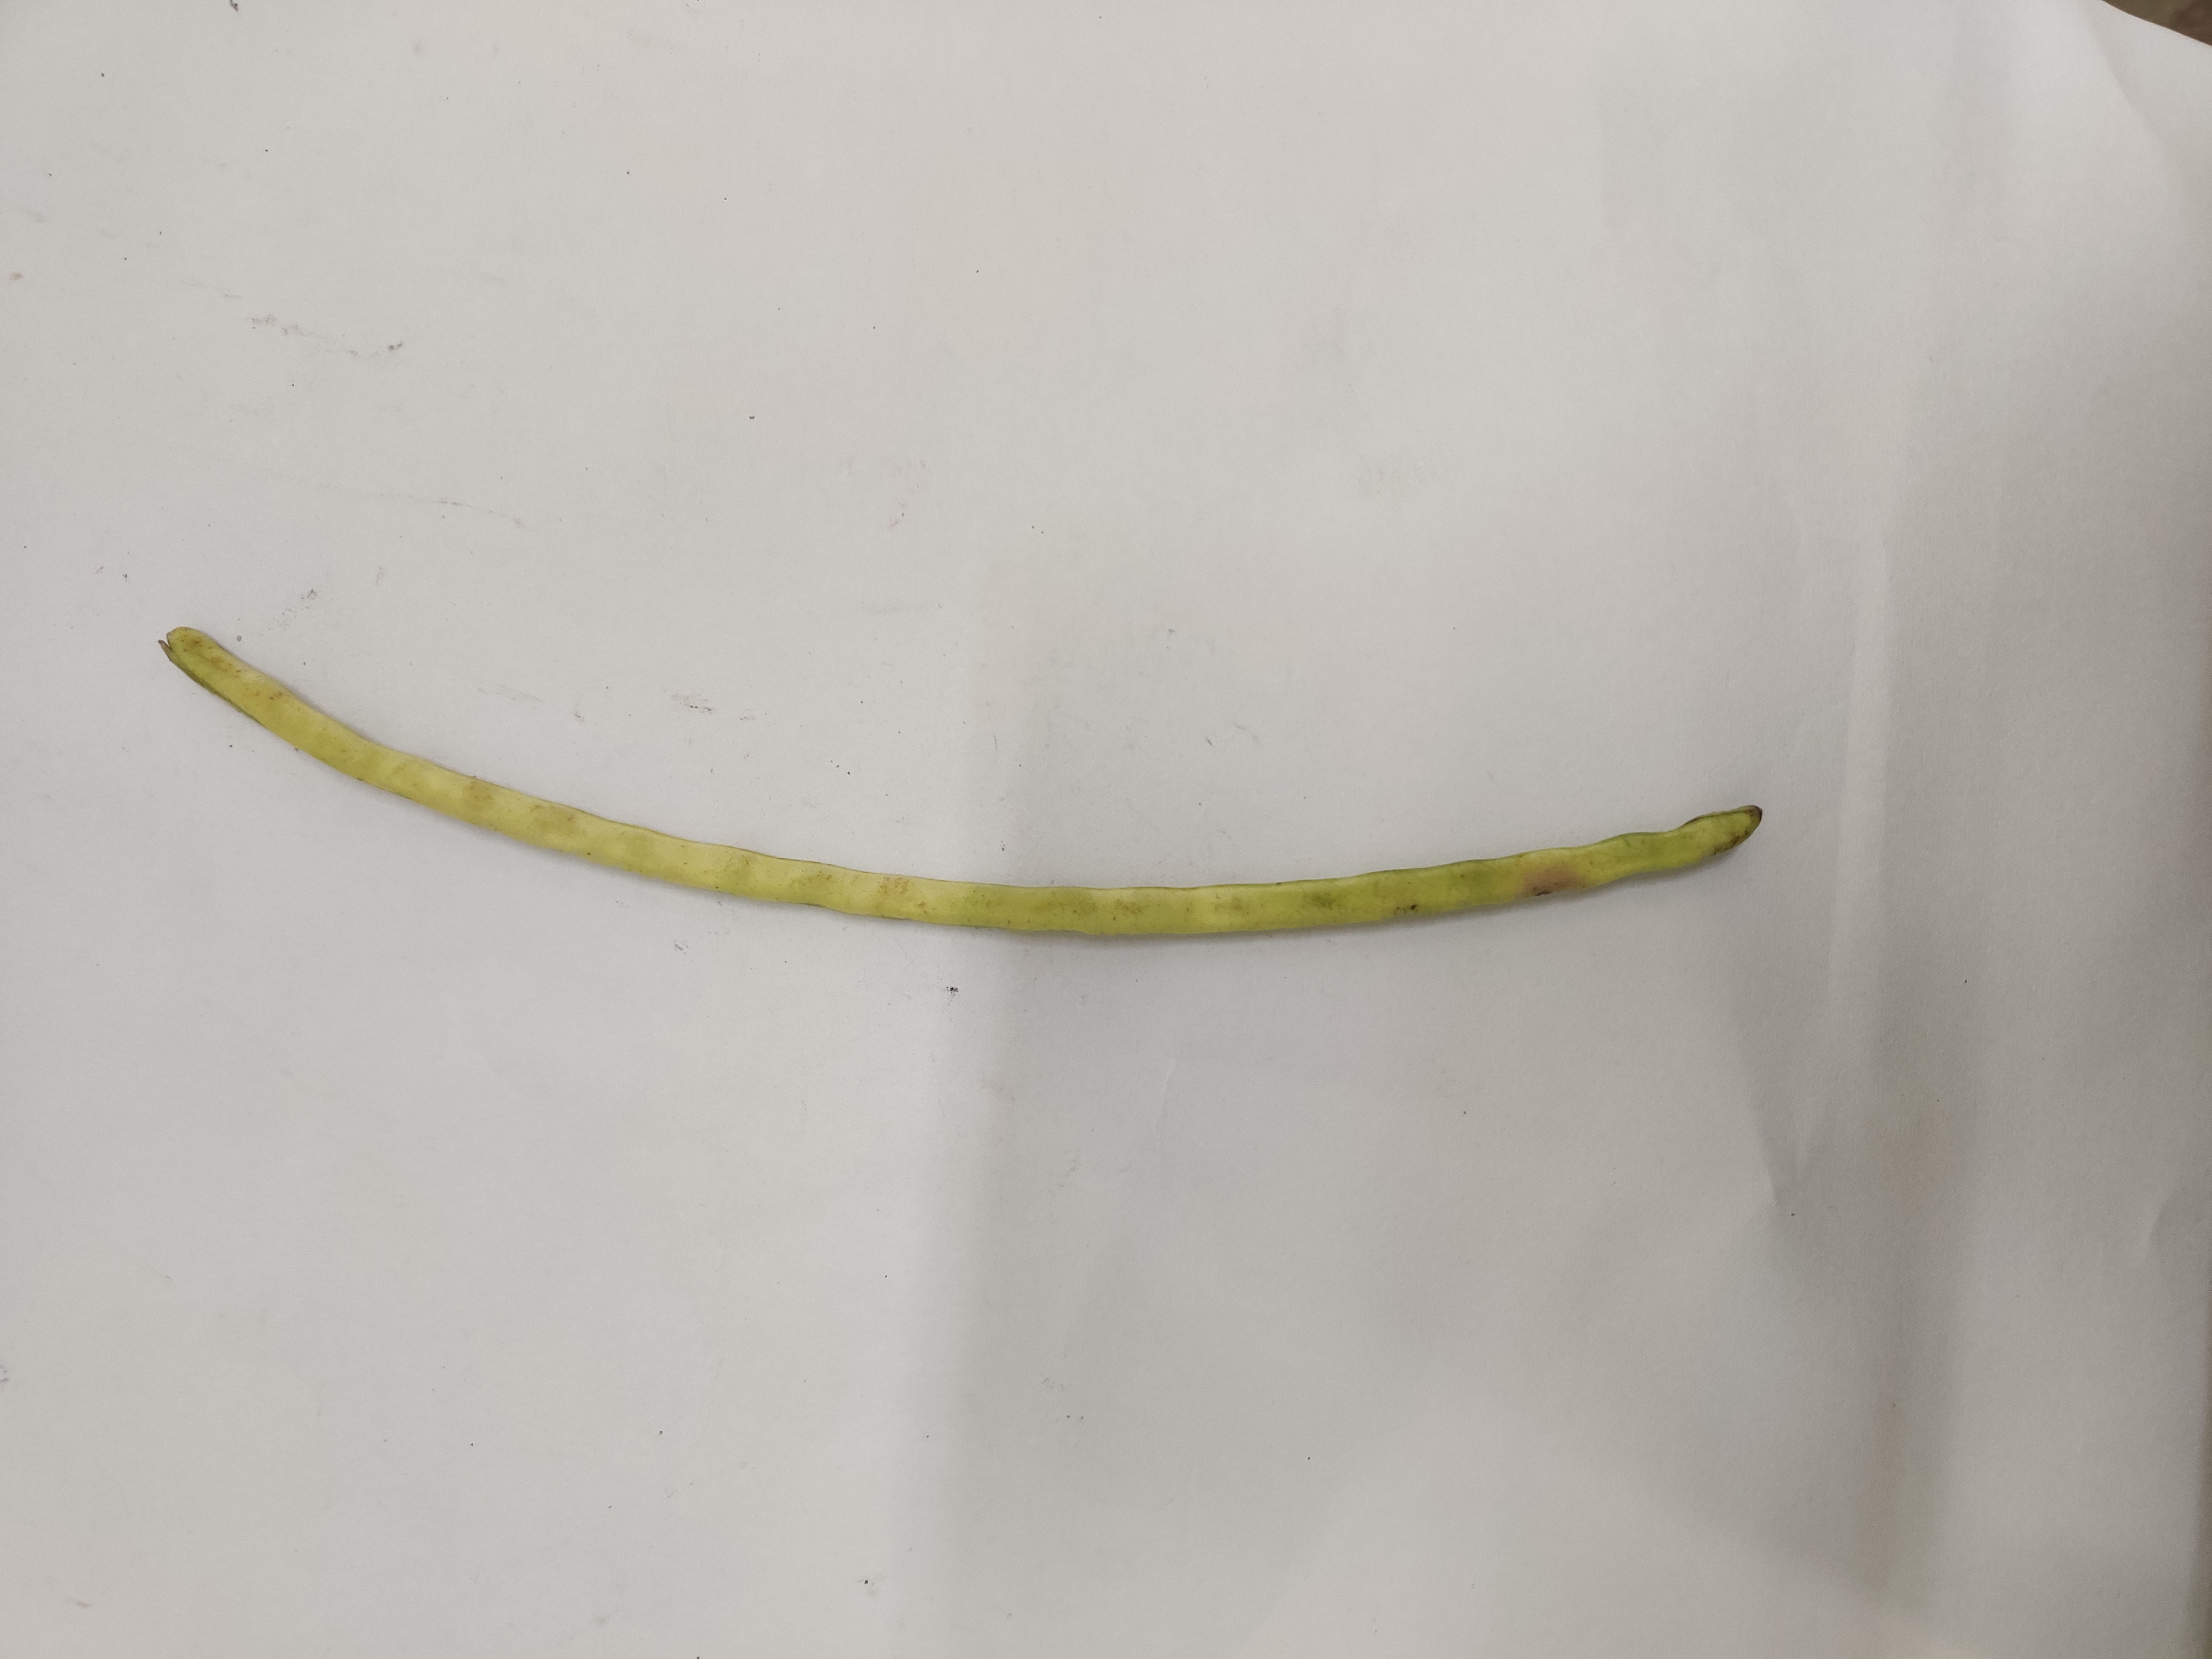
Crop: Cowpea
Condition: Severely Damaged